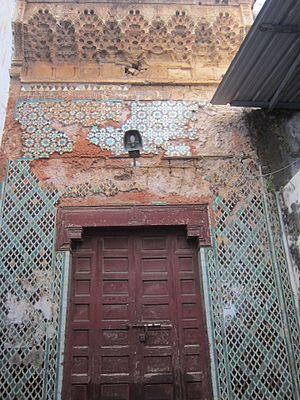
Façade maristane salé sur le rue de souk laghzel (de la soie) dans la médina de Salé. Maristane bâtit par le sultan mérinide Abou al hassan ben uthman en 1345
Ceci est une liste des monuments classés par le ministère de culture marocain aux alentours de Salé.
Le mâristân de Salé, plus connu sous les noms de Funduq Askour ou de Dar el Qadi est une ancienne école de médecine située à Salé, au Maroc, qui fut érigée sous l'ère mérinide au milieu du XIVᵉ siècle. Tour à tour mâristân, foundouq puis tribunal de charia, il a fini par être transformé en musée de musique traditionnelle. Sa façade a été classée patrimoine national par un dahir du 2 décembre 1924.